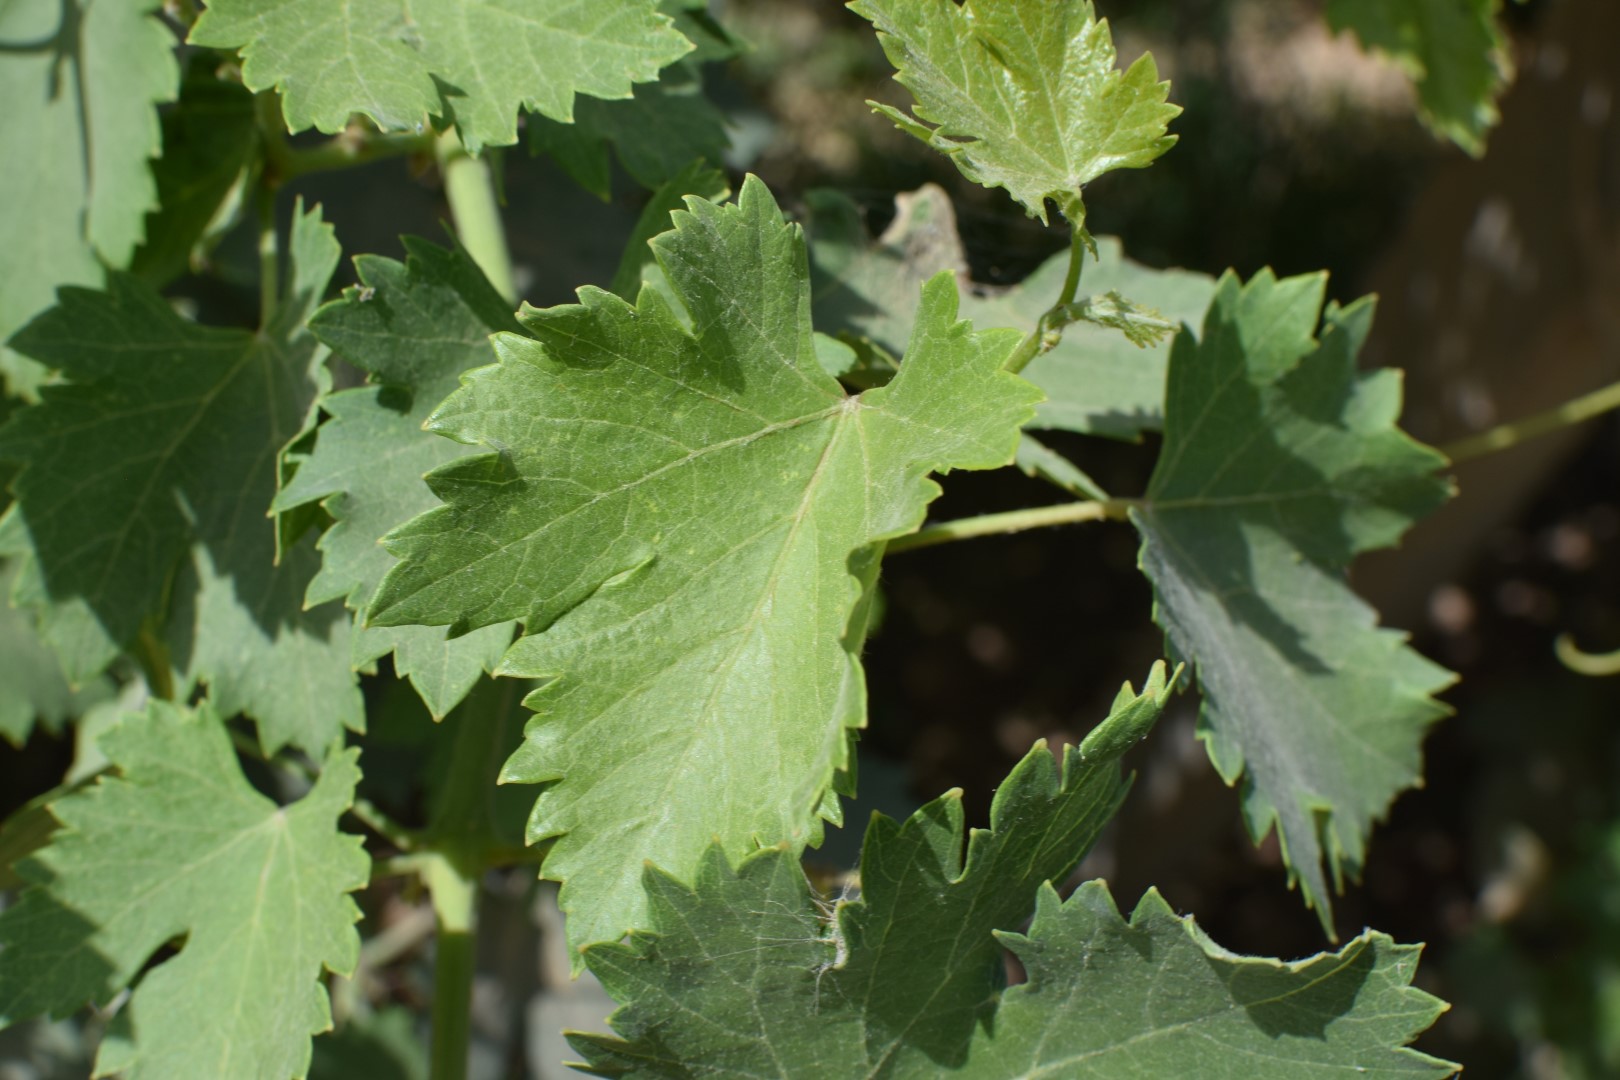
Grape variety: Halawani